H. P. S. Ahluwalia

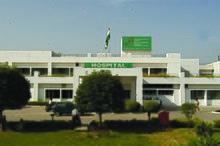
Indian Spinal Injuries Centre

Realizing the needs of persons with spinal injuries, Ahluwalia, with the support of his friends, set up the Indian Spinal Injuries Centre (ISIC) in Vasant Kunj, New Delhi, India in 1993. He also served as an IOFS officer. His experiences have appeared in school books such as in the NCERT Class 8 English textbook. He met many great achievers such as Indira Gandhi, APJ Abdul Kalam et cetera.